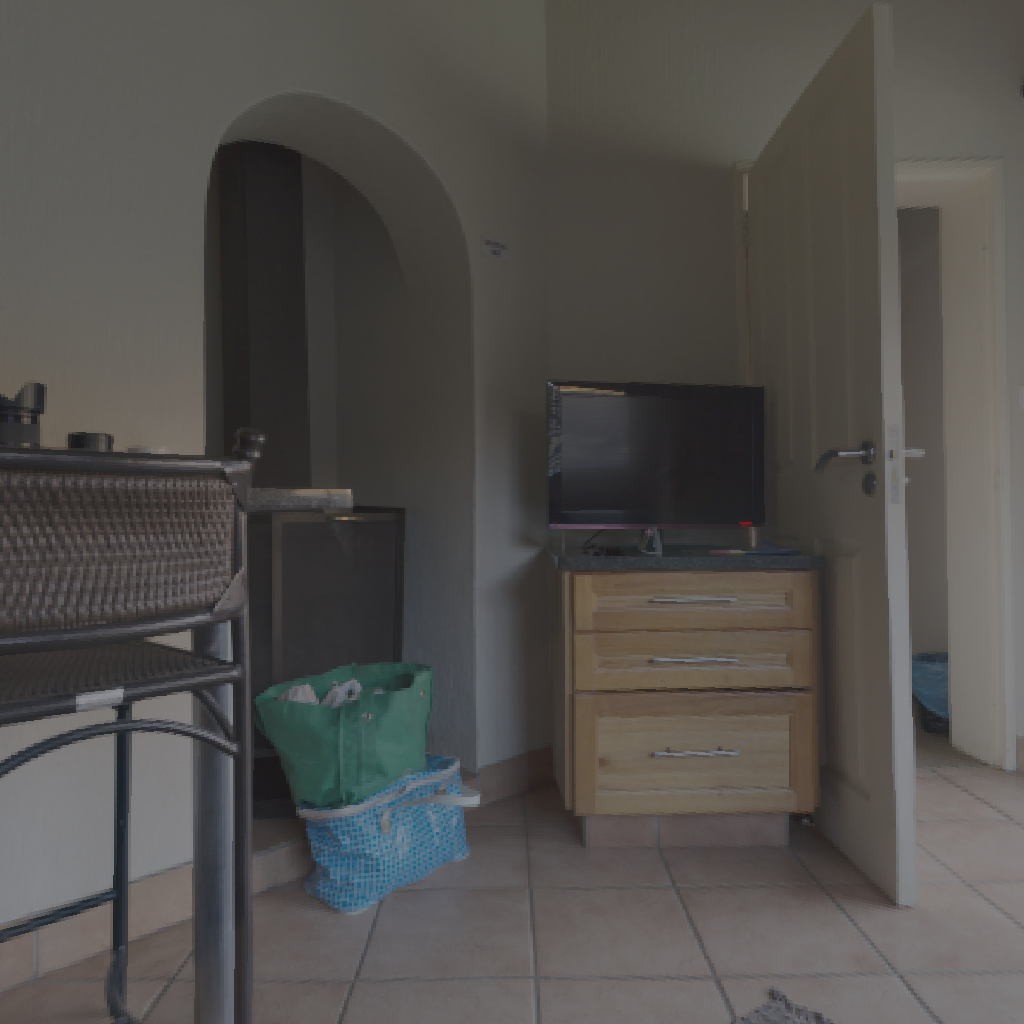
scene-linear HDR photo, Kiara Interior, indoor, tile, table, fridge, window, door, urban, sunrise-sunset, medium contrast, natural light, artificial light, high dynamic range, physically based lighting